Early Ottoman architecture

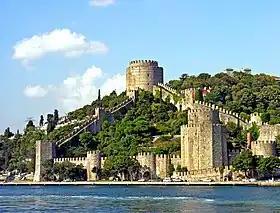
Rumeli Hisarı on the Bosphorus shore

Mehmed II succeeded his father temporarily in 1444 and definitively in 1451. He is also known as "Fatih" or the Conqueror after his conquest of Constantinople in 1453, which brought the remains of the Byzantine Empire to an end. Mehmed was strongly interested in Turkish, Persian, and European cultures and sponsored artists and writers at his court. Before the 1453 conquest his capital remained at Edirne, where he completed a new palace for himself in 1452-53. He made extensive preparations for the siege, including the construction of a large fortress known as Rumeli Hisarı on the western shore of the Bosphorus, begun in 1451-52 and completed shortly before the siege in 1453. This was located across from an older fortress on the eastern shore known as Anadolu Hisarı, built by Bayezid I in the 1390s for an earlier siege, and was designed to cut off communications to the city through the Bosphorus. Rumeli Hisarı remains one of the most impressive medieval Ottoman fortifications. It consists of three large round towers connected by curtain walls, with an irregular layout adapted to the topography of the site. A small mosque was built inside the fortified enclosure. The towers once had conical roofs, but these disappeared in the 19th century.